Compromis nationaliste

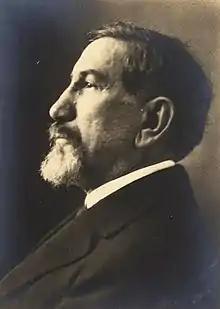
Charles Maurras (1868–1952), author of the concept of the nationalist compromise.

The nationalist compromise is a concept developed by Charles Maurras, referring to a tactical and situational alliance with different currents on specific issues.